Boten

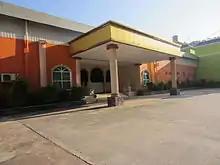
The Boten casino (2013)

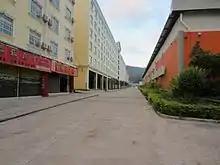
An abandoned street in Boten (2013)

In 2002, a big casino was built in Boten, primarily attracting Chinese visitors, as gambling is illegal in China. In 2011, the Chinese government requested that Laos close the casino. Today the casino stands abandoned.